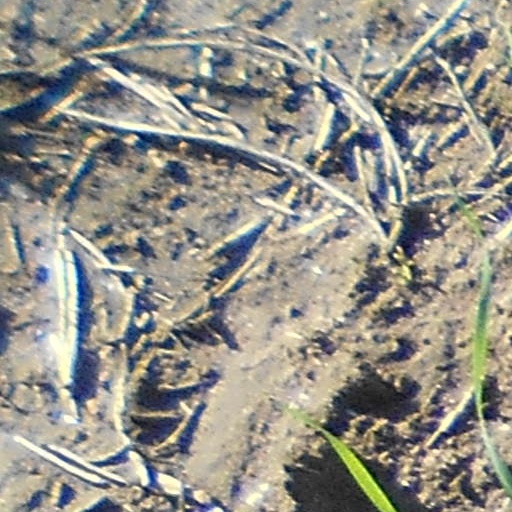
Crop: wheat